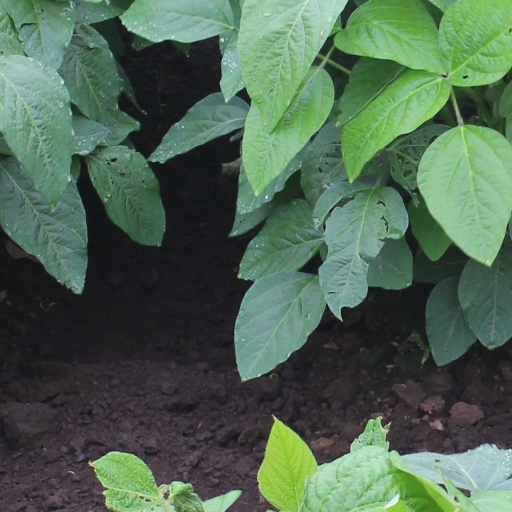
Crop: soybean